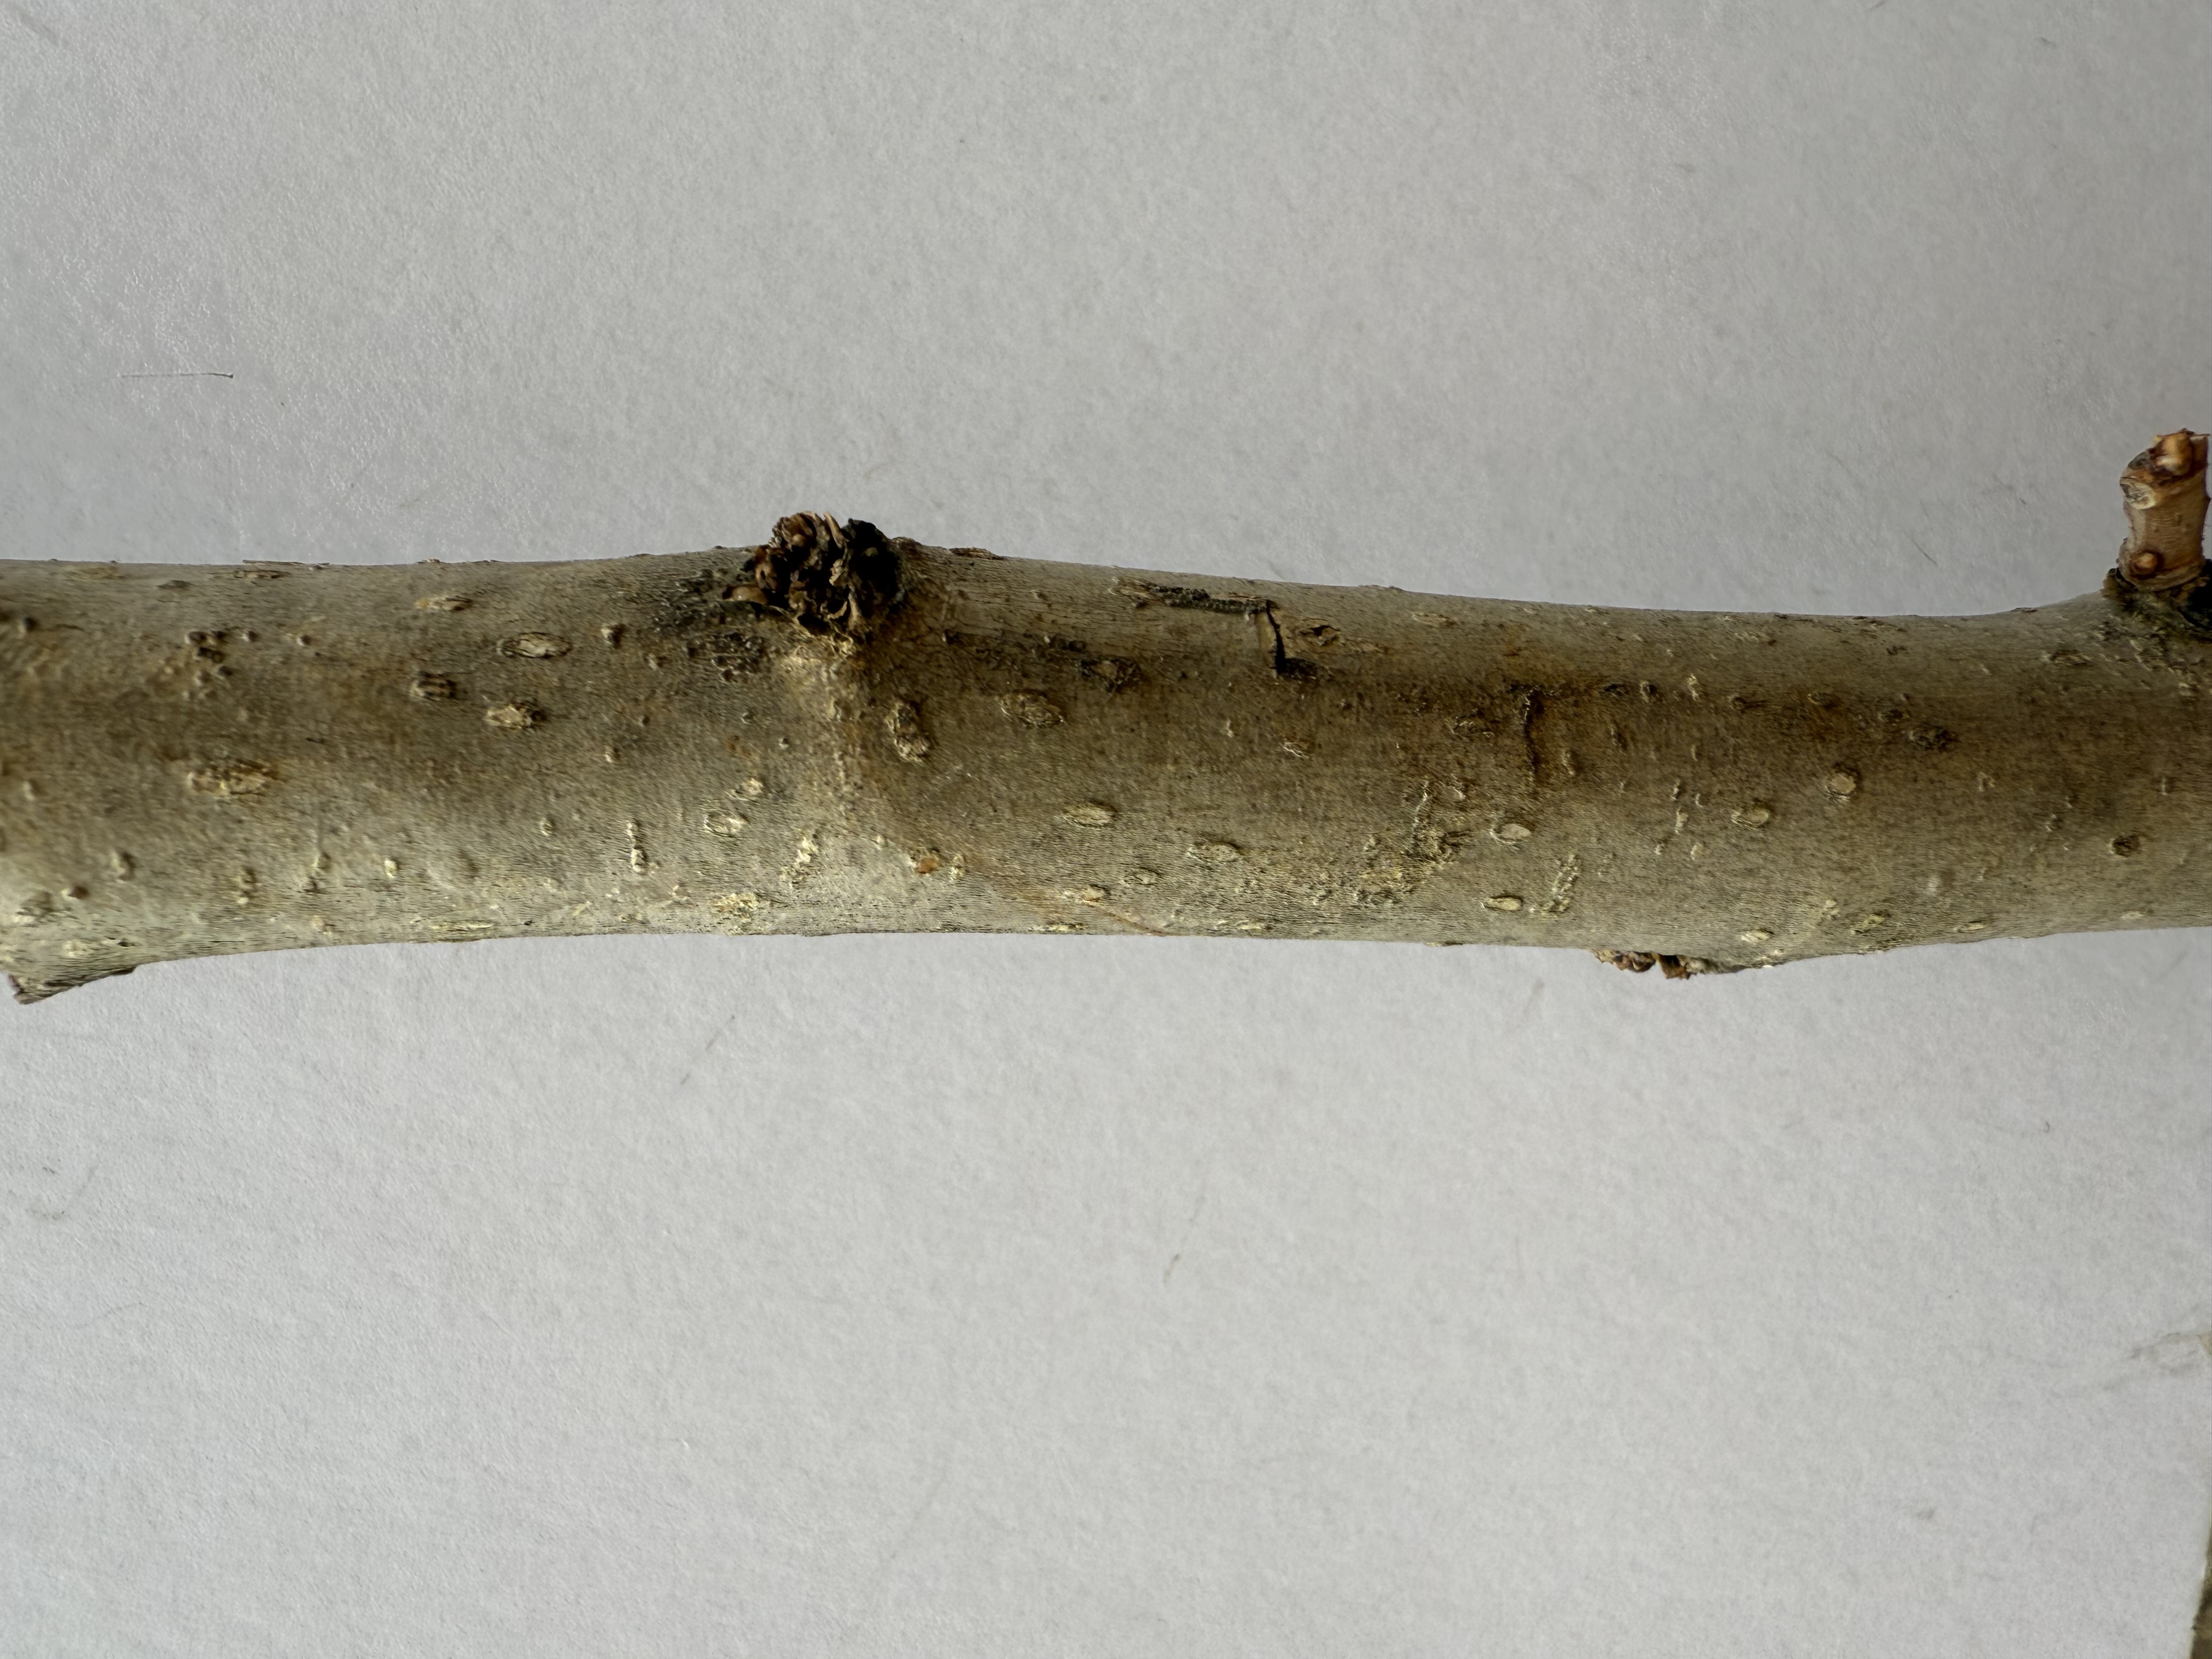
Variety: White Mulberry